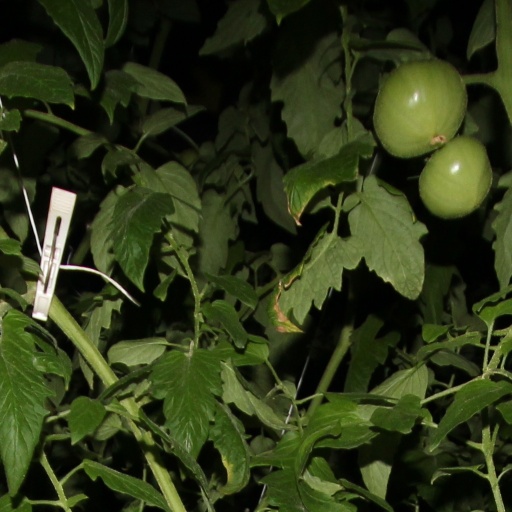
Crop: tomato